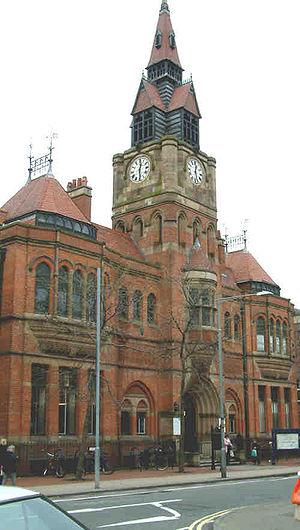
Derby est une ville britannique qui dépendait autrefois du Derbyshire, mais qui constitue depuis 1997 une entité administrative distincte, et fait partie de l'autorité unitaire de Derby. Sa population est estimée à 233 000 habitants. Depuis 1977, Derby possède officiellement le statut de cité.
La bibliothèque centrale de Derby, en anglais : the Derby Central Library, est installée depuis 1879, avec le Derby Museum and Art Gallery, dans un bâtiment de briques rouges conçu par l'architecte Richard Knill Freeman, dans le style gothique flamand, et offert à la ville de Derby par le brasseur Michael Thomas Bass. C'est la principale bibliothèque publique et de référence de Derby, le fleuron du réseau des bibliothèques de la cité de Derby, géré par l'autorité unitaire qui administre la ville.
Le musée de Derby, en anglais Derby Museum and Art Gallery, est le musée municipal de la ville de Derby, en Angleterre. Fondé en 1879, il occupa longtemps un immeuble dû à l'architecte Richard Knill Freeman, offert à la municipalité par le brasseur Michael Thomas Bass et qui continue aujourd'hui à abriter la bibliothèque centrale. Dans son bâtiment actuel, à côté de l'ancien, le musée expose ses collections consacrées à divers aspects de l'environnement et de l'histoire de Derby, sciences naturelles, archéologie, porcelaines de la Royal Crown Derby, industries, histoire militaire, ainsi qu'un riche ensemble de tableaux des XVIIIᵉ et XIXᵉ siècles et en particulier d'œuvres de Joseph Wright of Derby, peintre natif de la ville. La partie consacrée à la peinture a été ouverte en 1882.